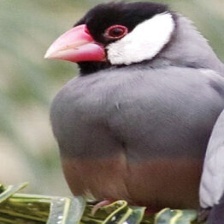
Species: JAVA SPARROW
Scientific name: LONCHURA ORYZIVORA